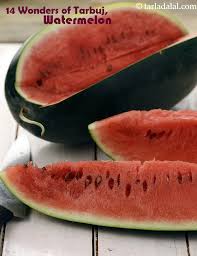
Label: Watermelon